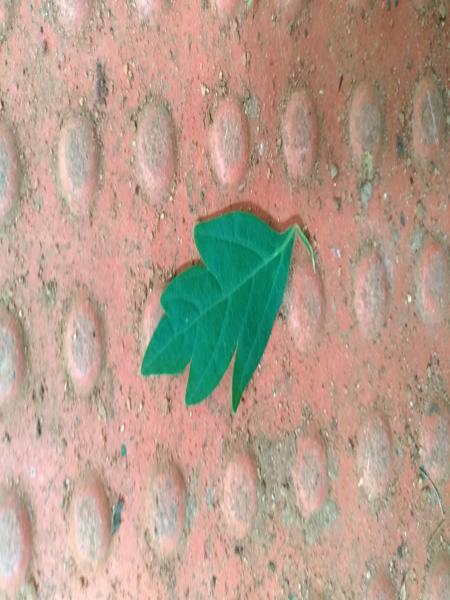
Plant: Balloon_Vine